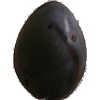
Label: Plum 3